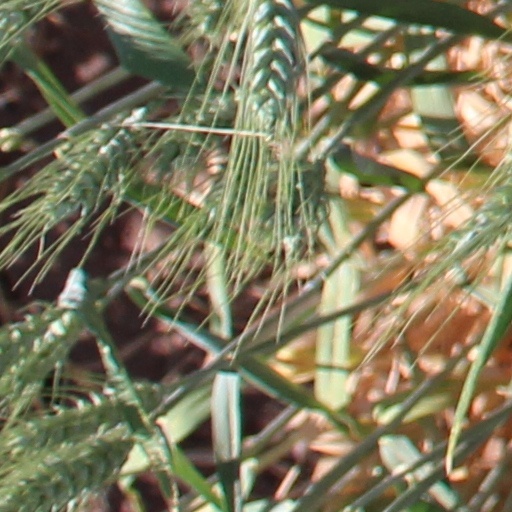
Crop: wheat